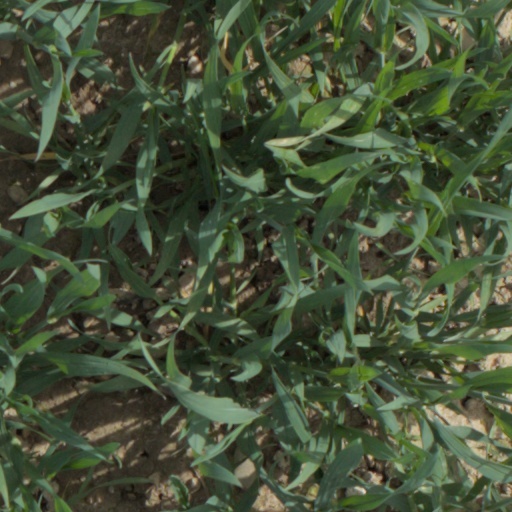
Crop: wheat